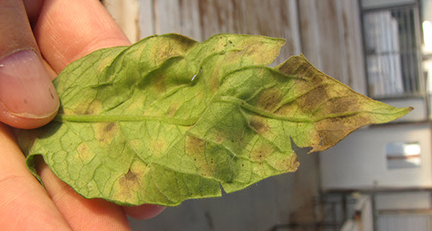
Labels: Tomato mold leaf